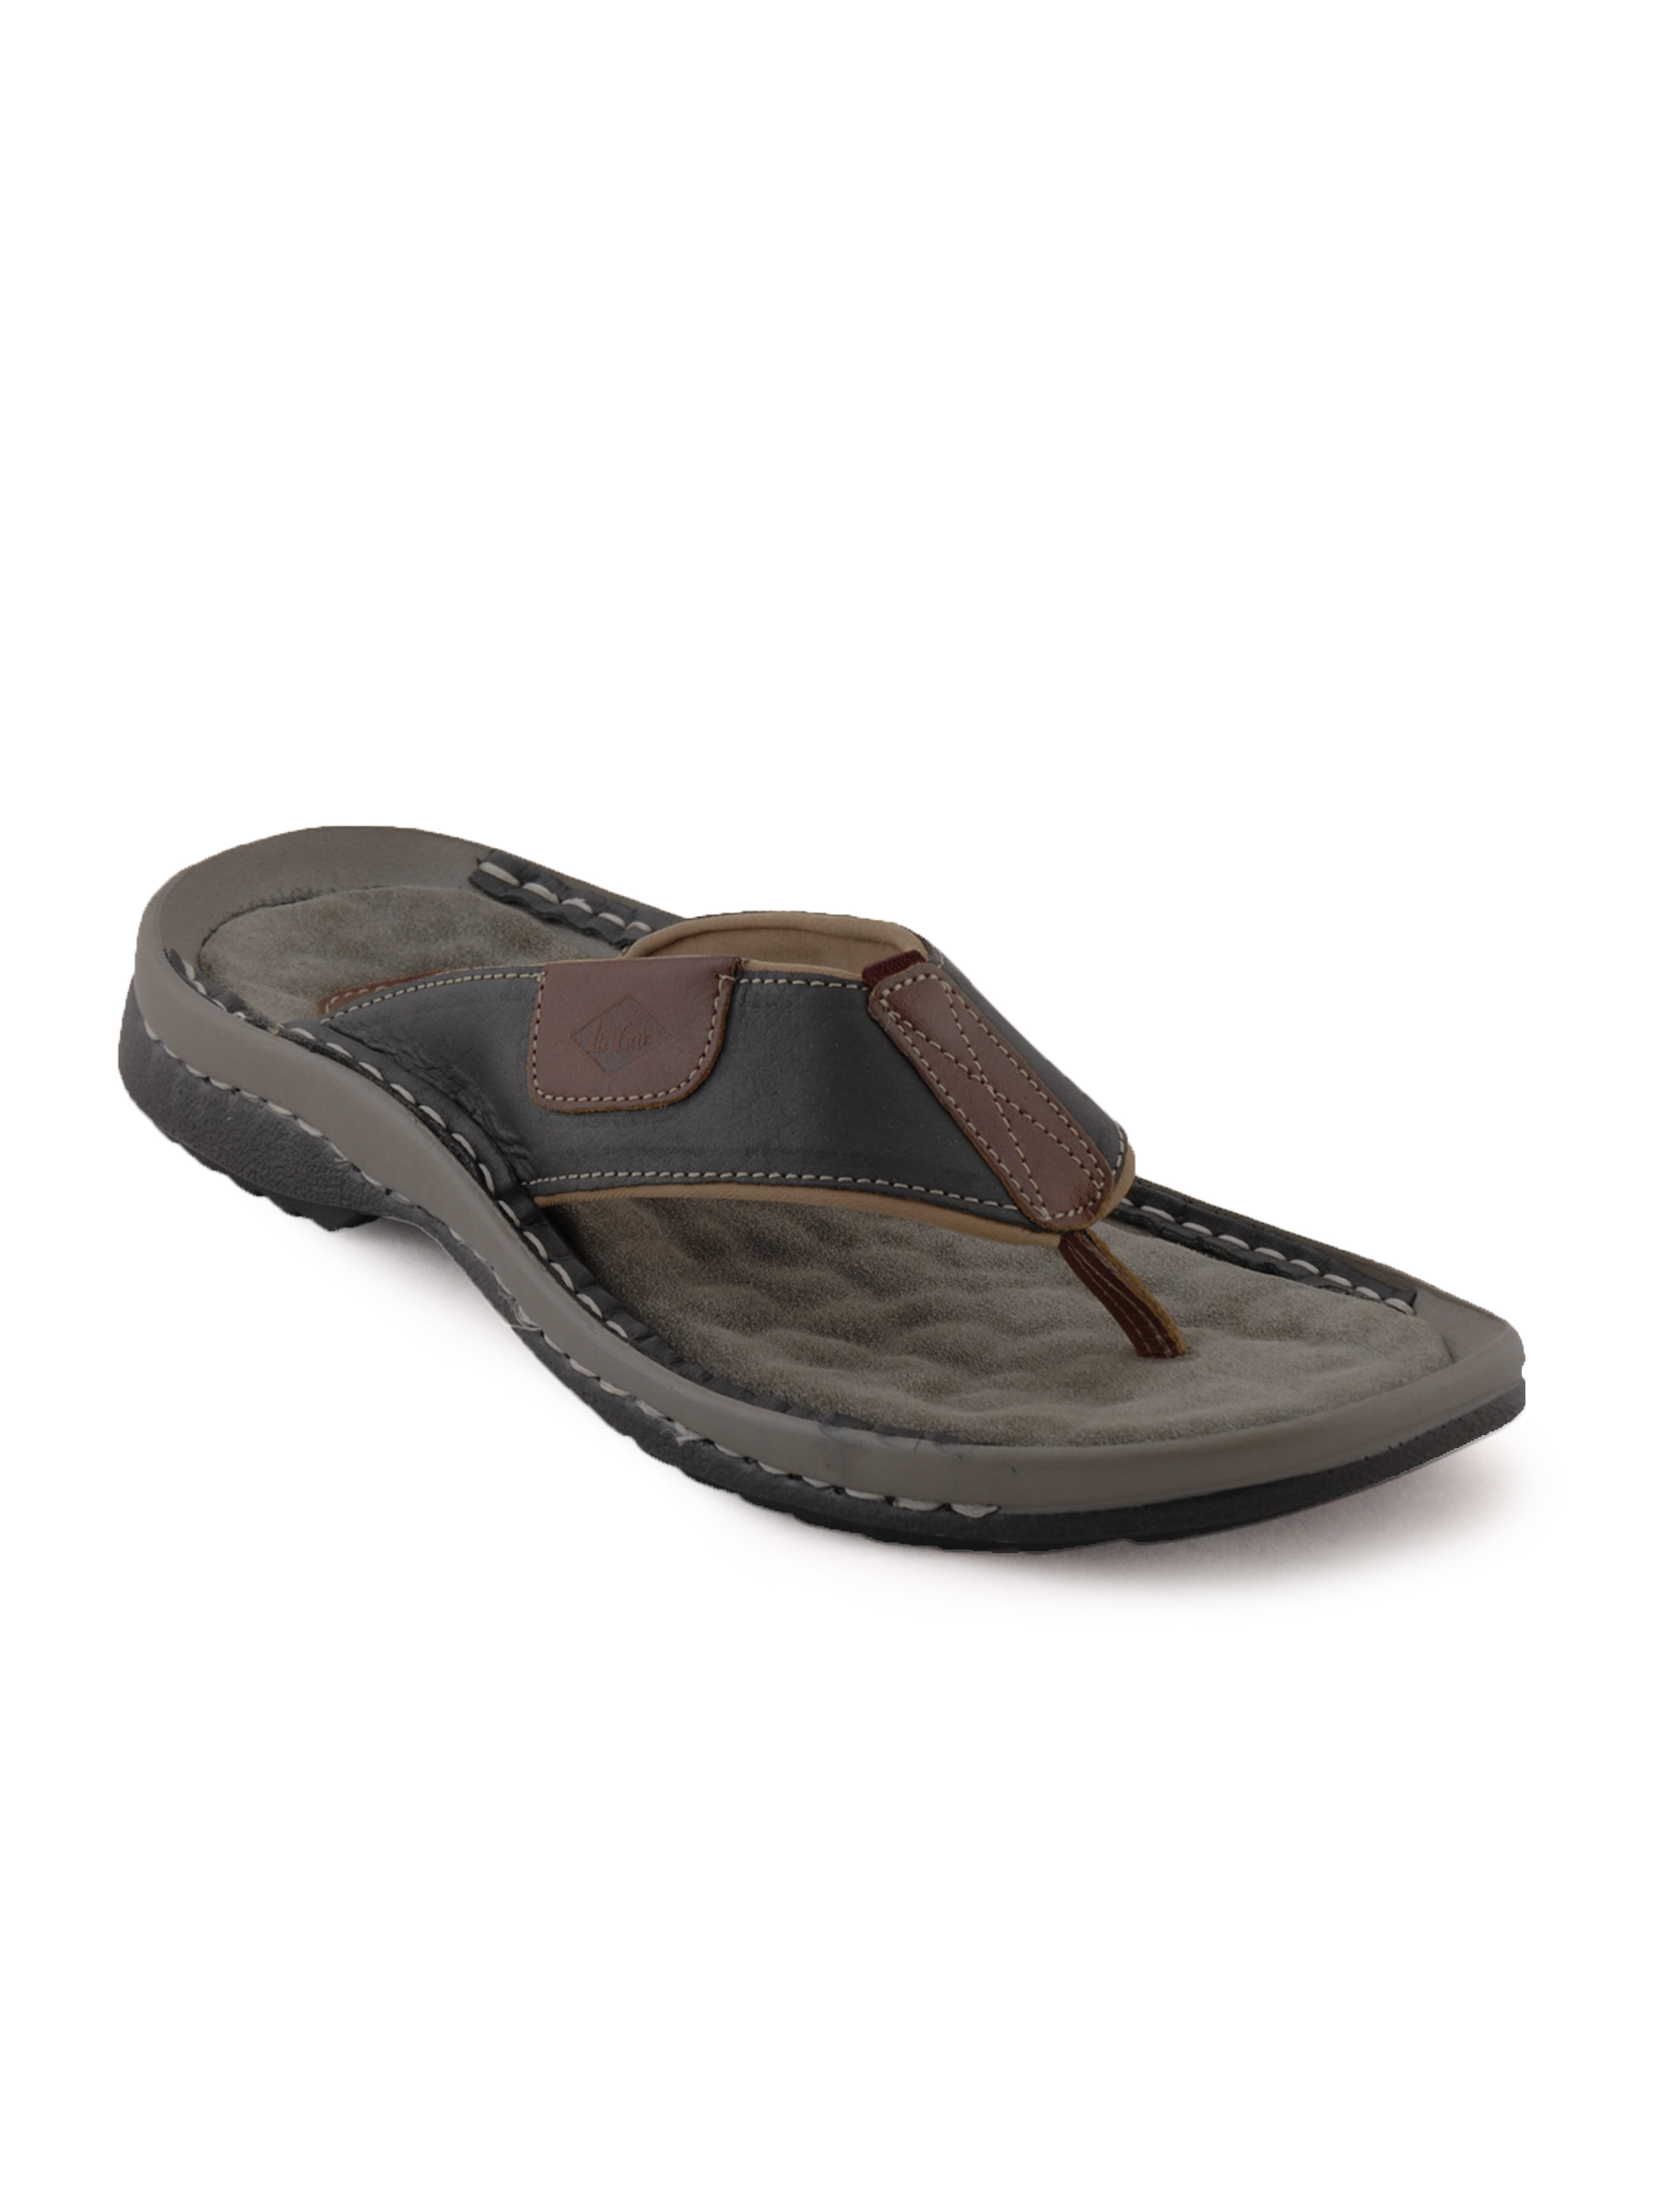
Lee Cooper Men Casual Black Slippers
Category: Footwear / Sandal / Sandals
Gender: Men
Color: Black
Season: Spring 2012
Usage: Casual